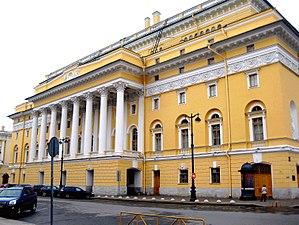
Le bâtiment du théâtre Alexandrinski à Saint-Pétersbourg, sur la place de l'Île, est construit en 1832, selon le projet de l'architecte Carlo Rossi.